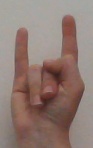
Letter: la